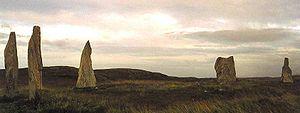
Le cercle de pierres de Calanais II est l'une des nombreuses structures de mégalithes autour du site Calanais I sur la côte ouest de l'île de Lewis dans les Hébrides extérieures.